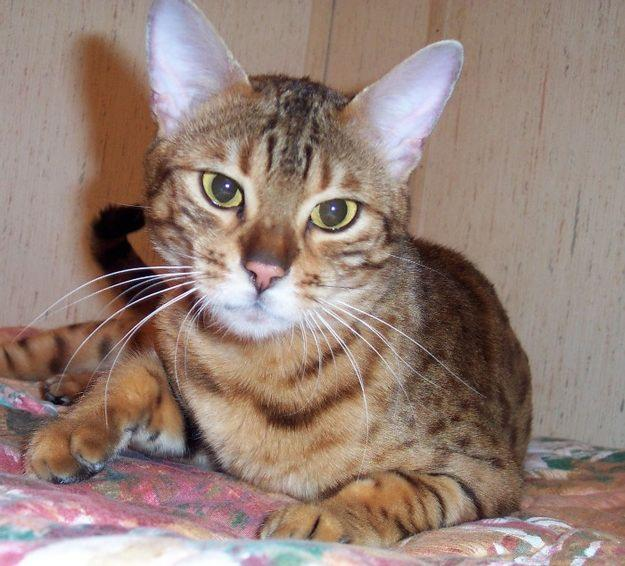
Breed: bengal